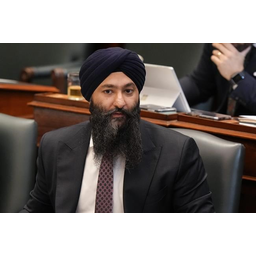
Label: paper